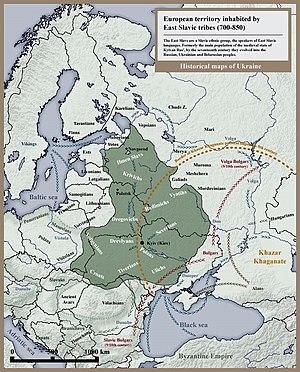
Les Oulitches sont un peuple slave vivant dans les bassins du moyen-Dniestr, du Boug méridional et au nord de la mer Noire du VIIᵉ au XIᵉ siècle. Leur nom viendrait du terme slave ougol et du grec Ογλος qui pourrait désigner la Moldavie, « coincée » entre les Carpates, la mer Noire et le Dniestr. Leur capitale se trouvait à Peresecina, ville située dans l'actuelle Moldavie, près d'Orhei.
L’histoire de l’Ukraine comprend celle de l'État indépendant mais aussi celle du territoire ukrainien avant l'indépendance.
Les Tivertses est un peuple slave vivant entre le Dniestr et le Boug méridional, du VIIᵉ au XIᵉ siècle, à cheval sur les actuelles Ukraine occidentale et Moldavie orientale.